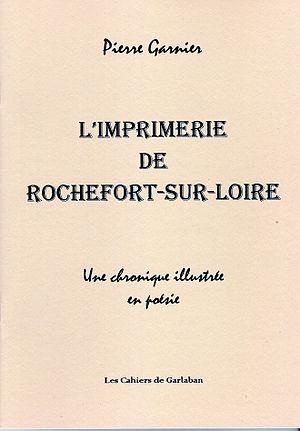
Couverture du recueil de Pierre Garnier
Les Cahiers de Garlaban est une maison d'édition fondée en 1982 à Aubagne, au pied du massif du Garlaban, par un groupe de poètes et d’artistes, composé de Jean Bercy, Jean-Jacques Boitard, Claude Cauqui, Denis Constans, Jean-Luc Pouliquen, Charles Thomas et Eric Tremellat, animé par un double mouvement d’enracinement en Provence et d’ouverture aux cultures du monde.